Peter Larson

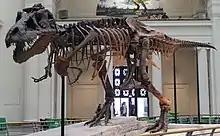
Sue on display at the Chicago Field Museum

In 1990, Larson led the excavation of a substantially complete "Tyrannosaurus rex" skeleton later named "Sue". Larson paid the Sioux owner of the ranch on which the specimen was located, Maurice Williams, $5,000 for the find.